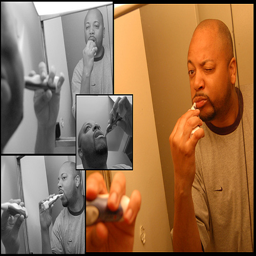
man cleaning his teeth with an electric toothbrush
Several shots of a bald man brushing his teeth.
A collage of several selfies of a man brushing his teeth.
Multiple pictures of a man brushing his teeth.
A collage of photos of a man cleaning his teeth using a mirror